Old Bazaar of Korçë

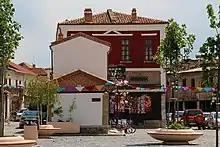
Street of the Old Bazaar

Old Bazaar of Korçë is an Ottoman-era bazaar in Korçë, Albania.